Chomutovka

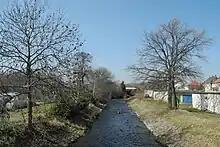
The Chomutovka in Chomutov

The most notable settlement on the river is the city of Chomutov. The river flows through the municipal territories of Hora Svatého Šebestiána, Blatno, Křimov, Chomutov, Údlice, Nezabylice, Bílence, Velemyšleves and Postoloprty.